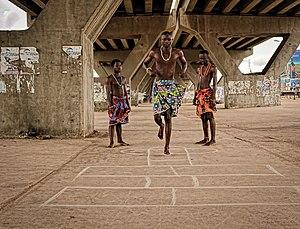
La marelle ou palet est un jeu enfantin pratiqué le plus souvent dans la cour de récréation des écoles primaires ou élémentaires.